Exodus (band)

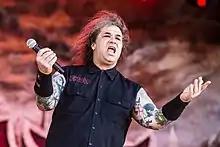
Vocalist Steve "Zetro" Souza, who replaced Paul Baloff, was a member of Exodus from 1986 to their first breakup in 1993. He rejoined the band twice, from 2002 to 2004 and 2014 to 2025.

Shortly after touring for "Bonded by Blood" was complete, Baloff was fired from the band allegedly due to his behavior related to alcohol and substance abuse. He was replaced by Steve "Zetro" Souza, who had previously been the lead vocalist for Legacy, a precursor of fellow Bay Area thrashers Testament. Baloff went on to form the band Piranha in 1987.